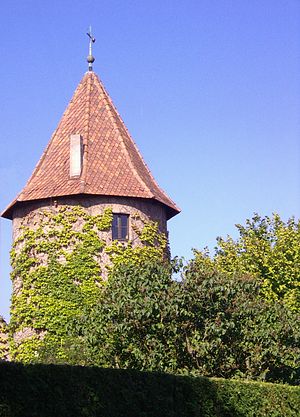
Langenzenn
Lindenturm er en del af den gamle befæstning af byen
Langenzenn er by i den nordlige del af Landkreis Fürth i Regierungsbezirk Mittelfranken i den tyske delstat Bayern.